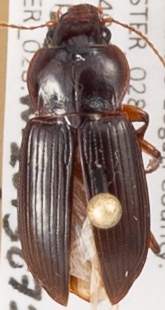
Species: Amara carinata
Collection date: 2015-07-23
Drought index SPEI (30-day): -0.2
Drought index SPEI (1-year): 1.45
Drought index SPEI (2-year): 1.498